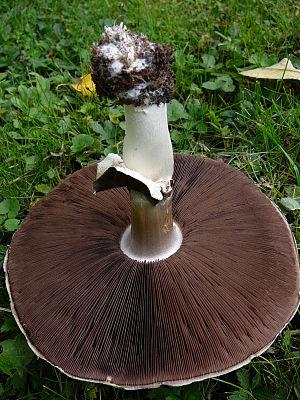
Agaricus arvensis, d'âge mature. Stuttgart, Allemagne. Touvés en août sur une pelouse, autour d'un érable pourpre. 15cm de diamètre env. A la coupe: une odeur d'anis, la chair du chapeau reste blanche, oxydation jaunâte lente du pied. Un Anneau mais pas de volve. Lamelles rosées virant au brun avec l'âge. Magyar: Erdőszéli csiperke (Agaricus arvensis) Ehető!